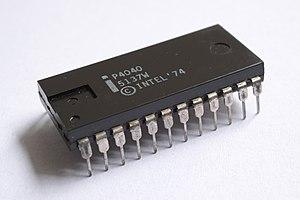
Un processeur Intel P4040.
L’Intel 4040 est le successeur de l'Intel 4004, apparu en 1974. Il est gravé en 10 µm et comporte 3 000 transistors.